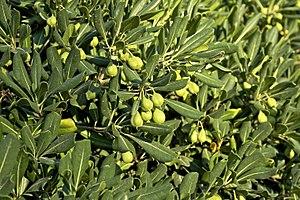
Pittosporum tobira (Thunb.) W.T. Aliton. Jardin des Plantes de Paris